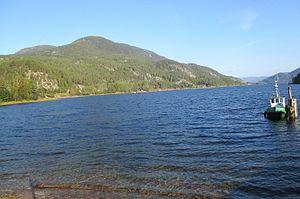
Tinnoset est un village norvégien appartenant à la commune de Notodden dans le Comté de Telemark. Le village est situé au sud du lac Tinnsjø.